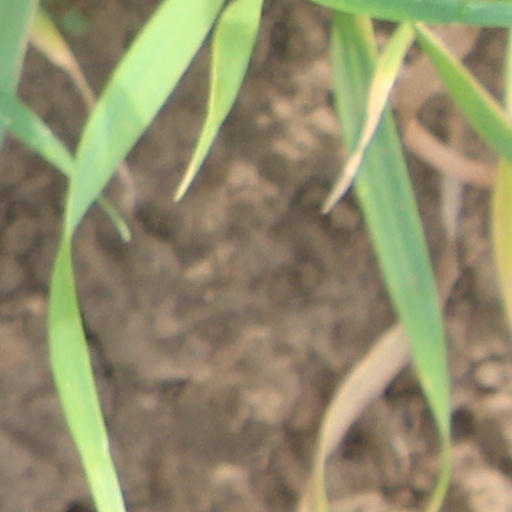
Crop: wheat